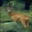
Label: deer